Patrick de Napoli

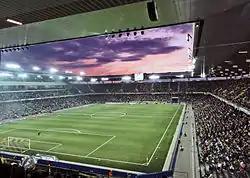
De Napoli played in the Stade de Suisse, Young Boys' new stadium's first ever match, against Olympique Marseille

De Napoli had enjoyed one of the best years of his career with Aarau in 1996–97, and he again experienced a return to form after rejoining the Aargau-based club. He scored six times in twenty-four appearances in the 2000–01 Nationalliga A as Aarau finished ninth in the regular season and second in the relegation/promotion play-offs. He again established himself as a first-team regular in 2001–02, playing thirty-four of Aarau's thirty-six games. However, he only managed four goals and Aarau were eventually relegated by just one goal, although they were later re-promoted due to FC Lausanne not obtaining a license. The 2002–03 Nationalliga A went better for both player and club as FC Aarau preserved their top-flight status and de Napoli netted thirteen times in thirty-two games. De Napoli's goal tally included vital strikes that ultimately kept them up, scoring in a 1–1 draw with BSC Young Boys, a 2–1 away win over FC Zürich and in a 2–1 victory against FC Lugano. He also scored a late winner against SR Delémont and a brace against FC Vaduz in the relegation/promotion group. Patrick scored eight times in thirty games in the 2003–04 Swiss Super League as Aarau scraped to safety once more. His goals included a brace against Zürich in a 3–3 draw on 30 August 2003 and another two goals in a 2–2 draw with FC Basel on October 26. He left Aarau at the end of the season to join BSC Young Boys, who had just finished second in the Swiss Super League.